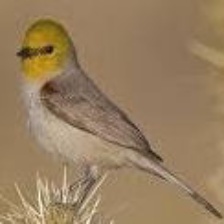
Species: VERDIN
Scientific name: AURIPARUS FLAVICEPS